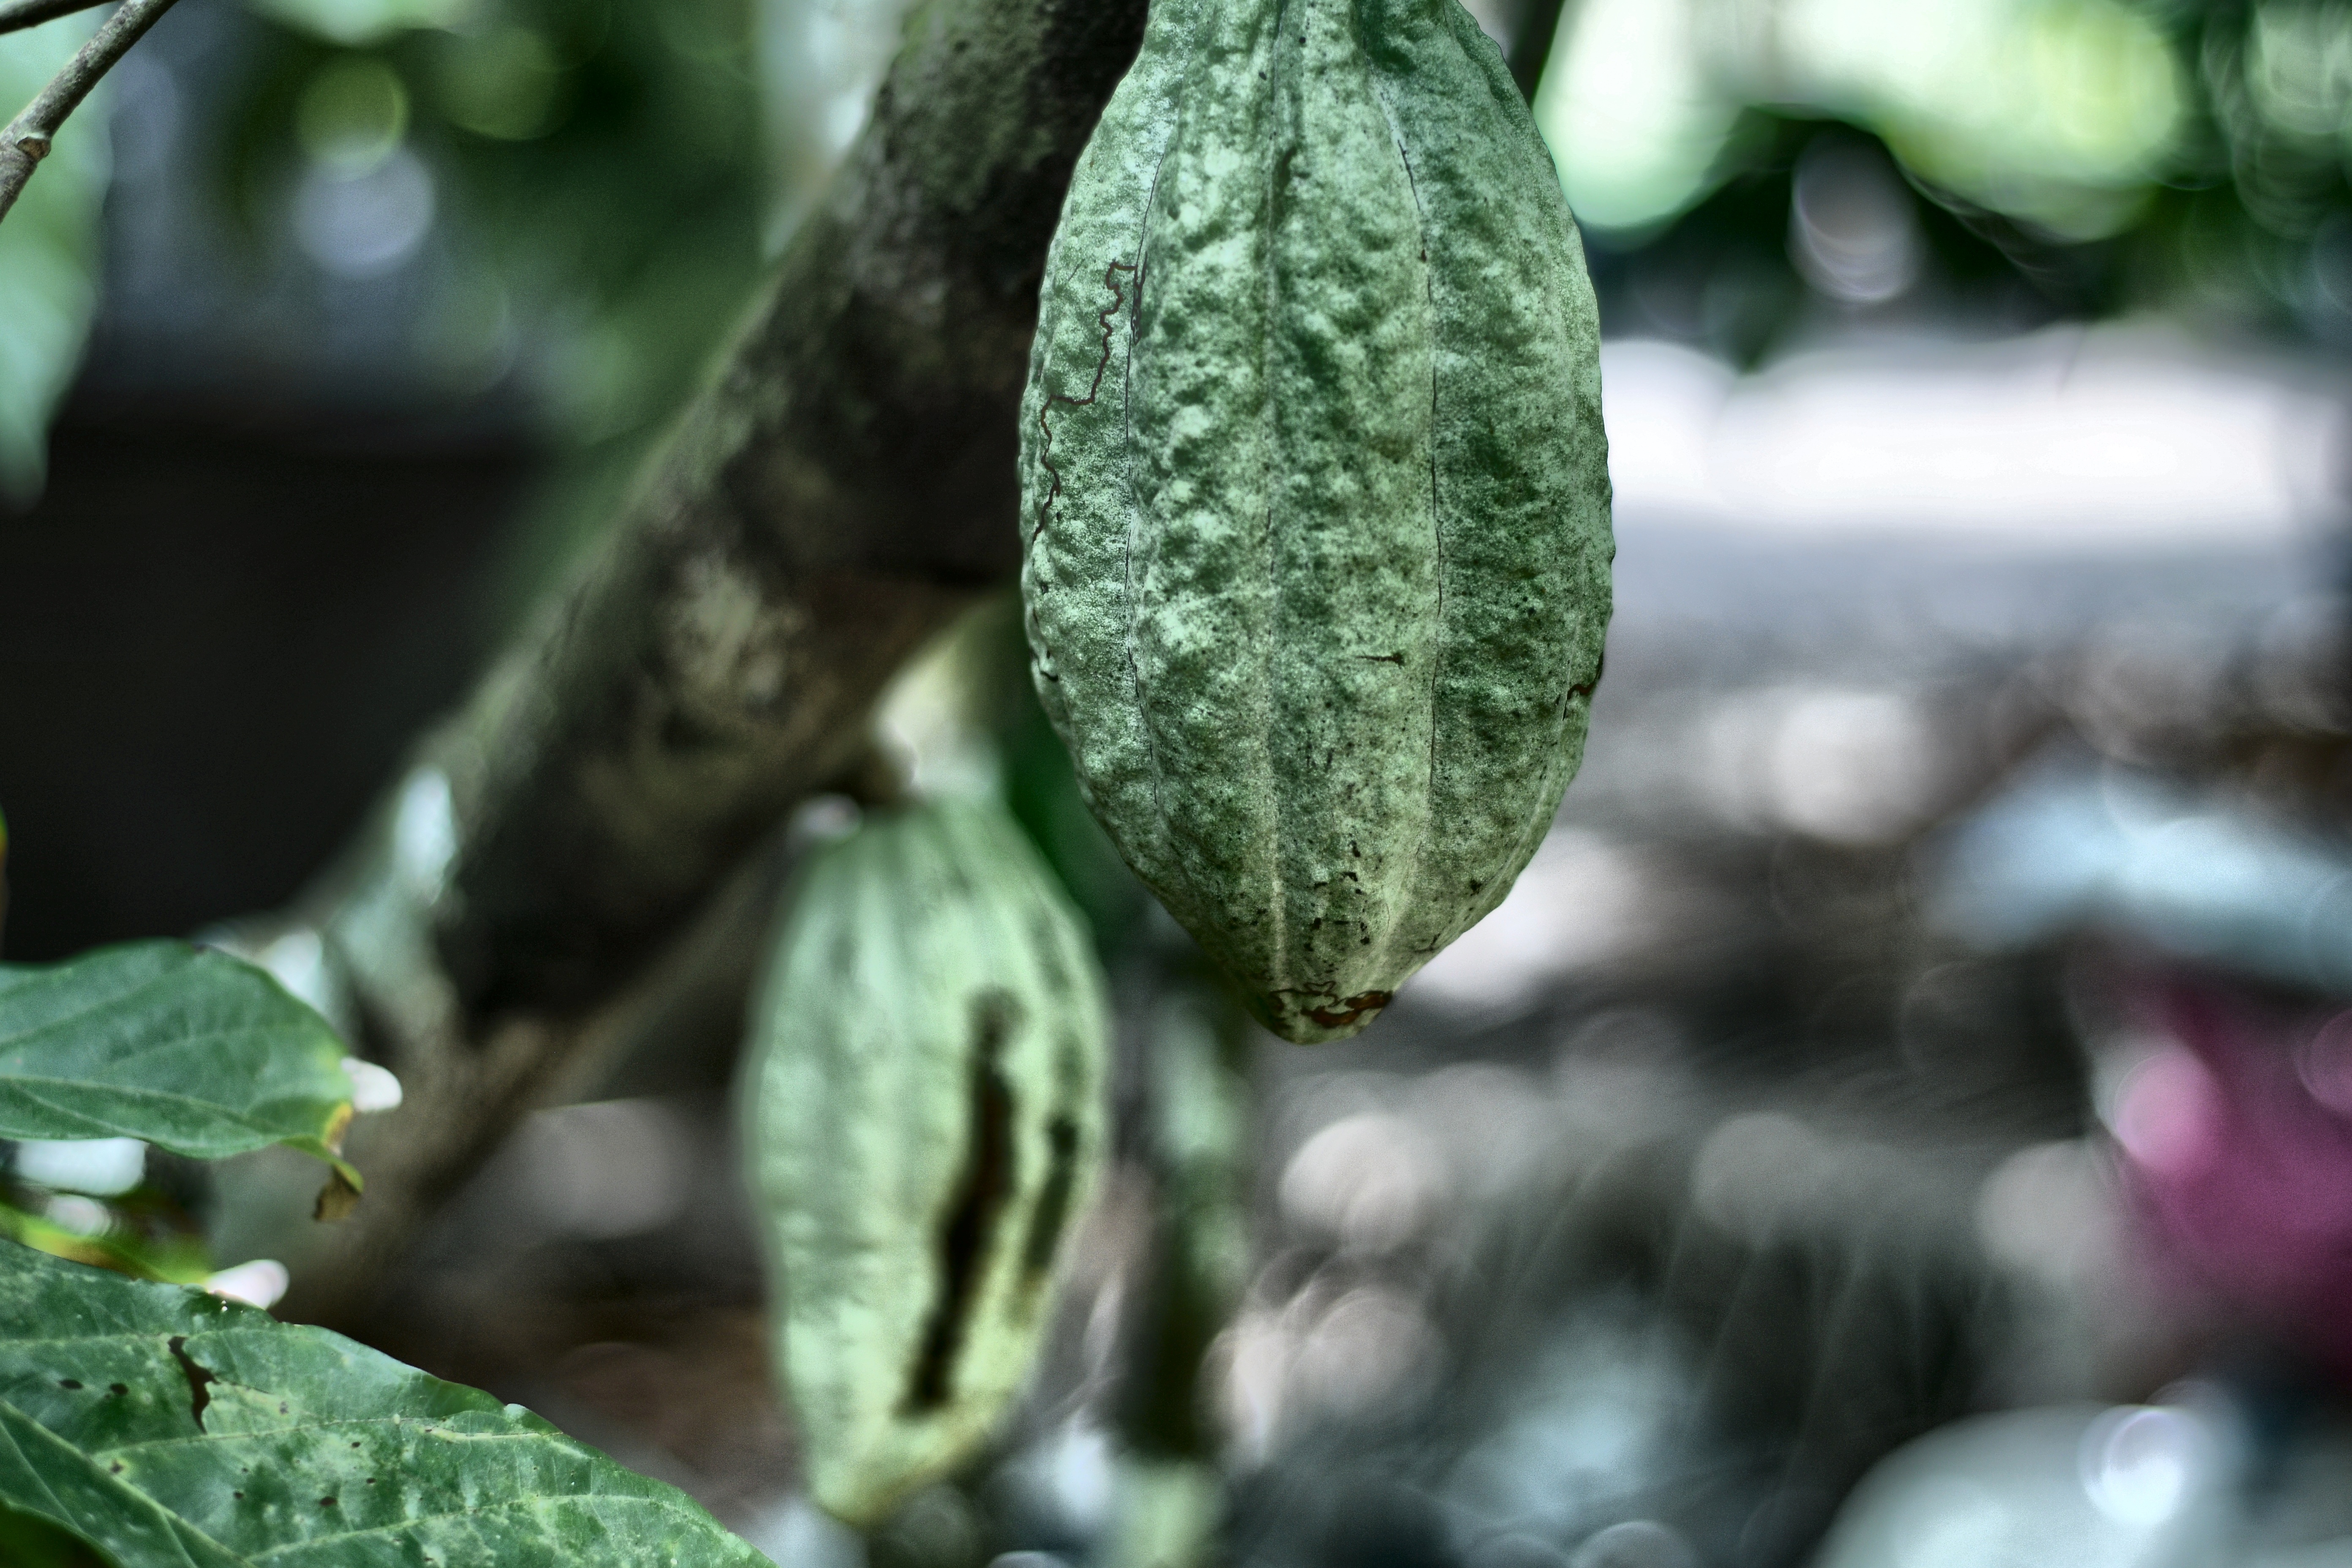
Maturity: unmature
Variety: Amelonado